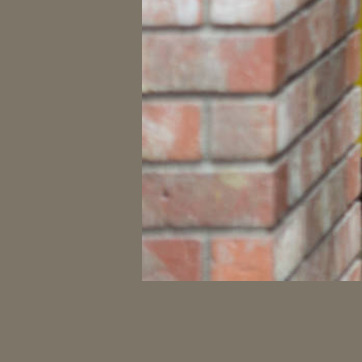
Material: brick